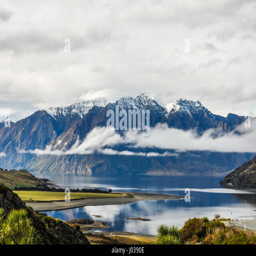
clouds lying low over a lake